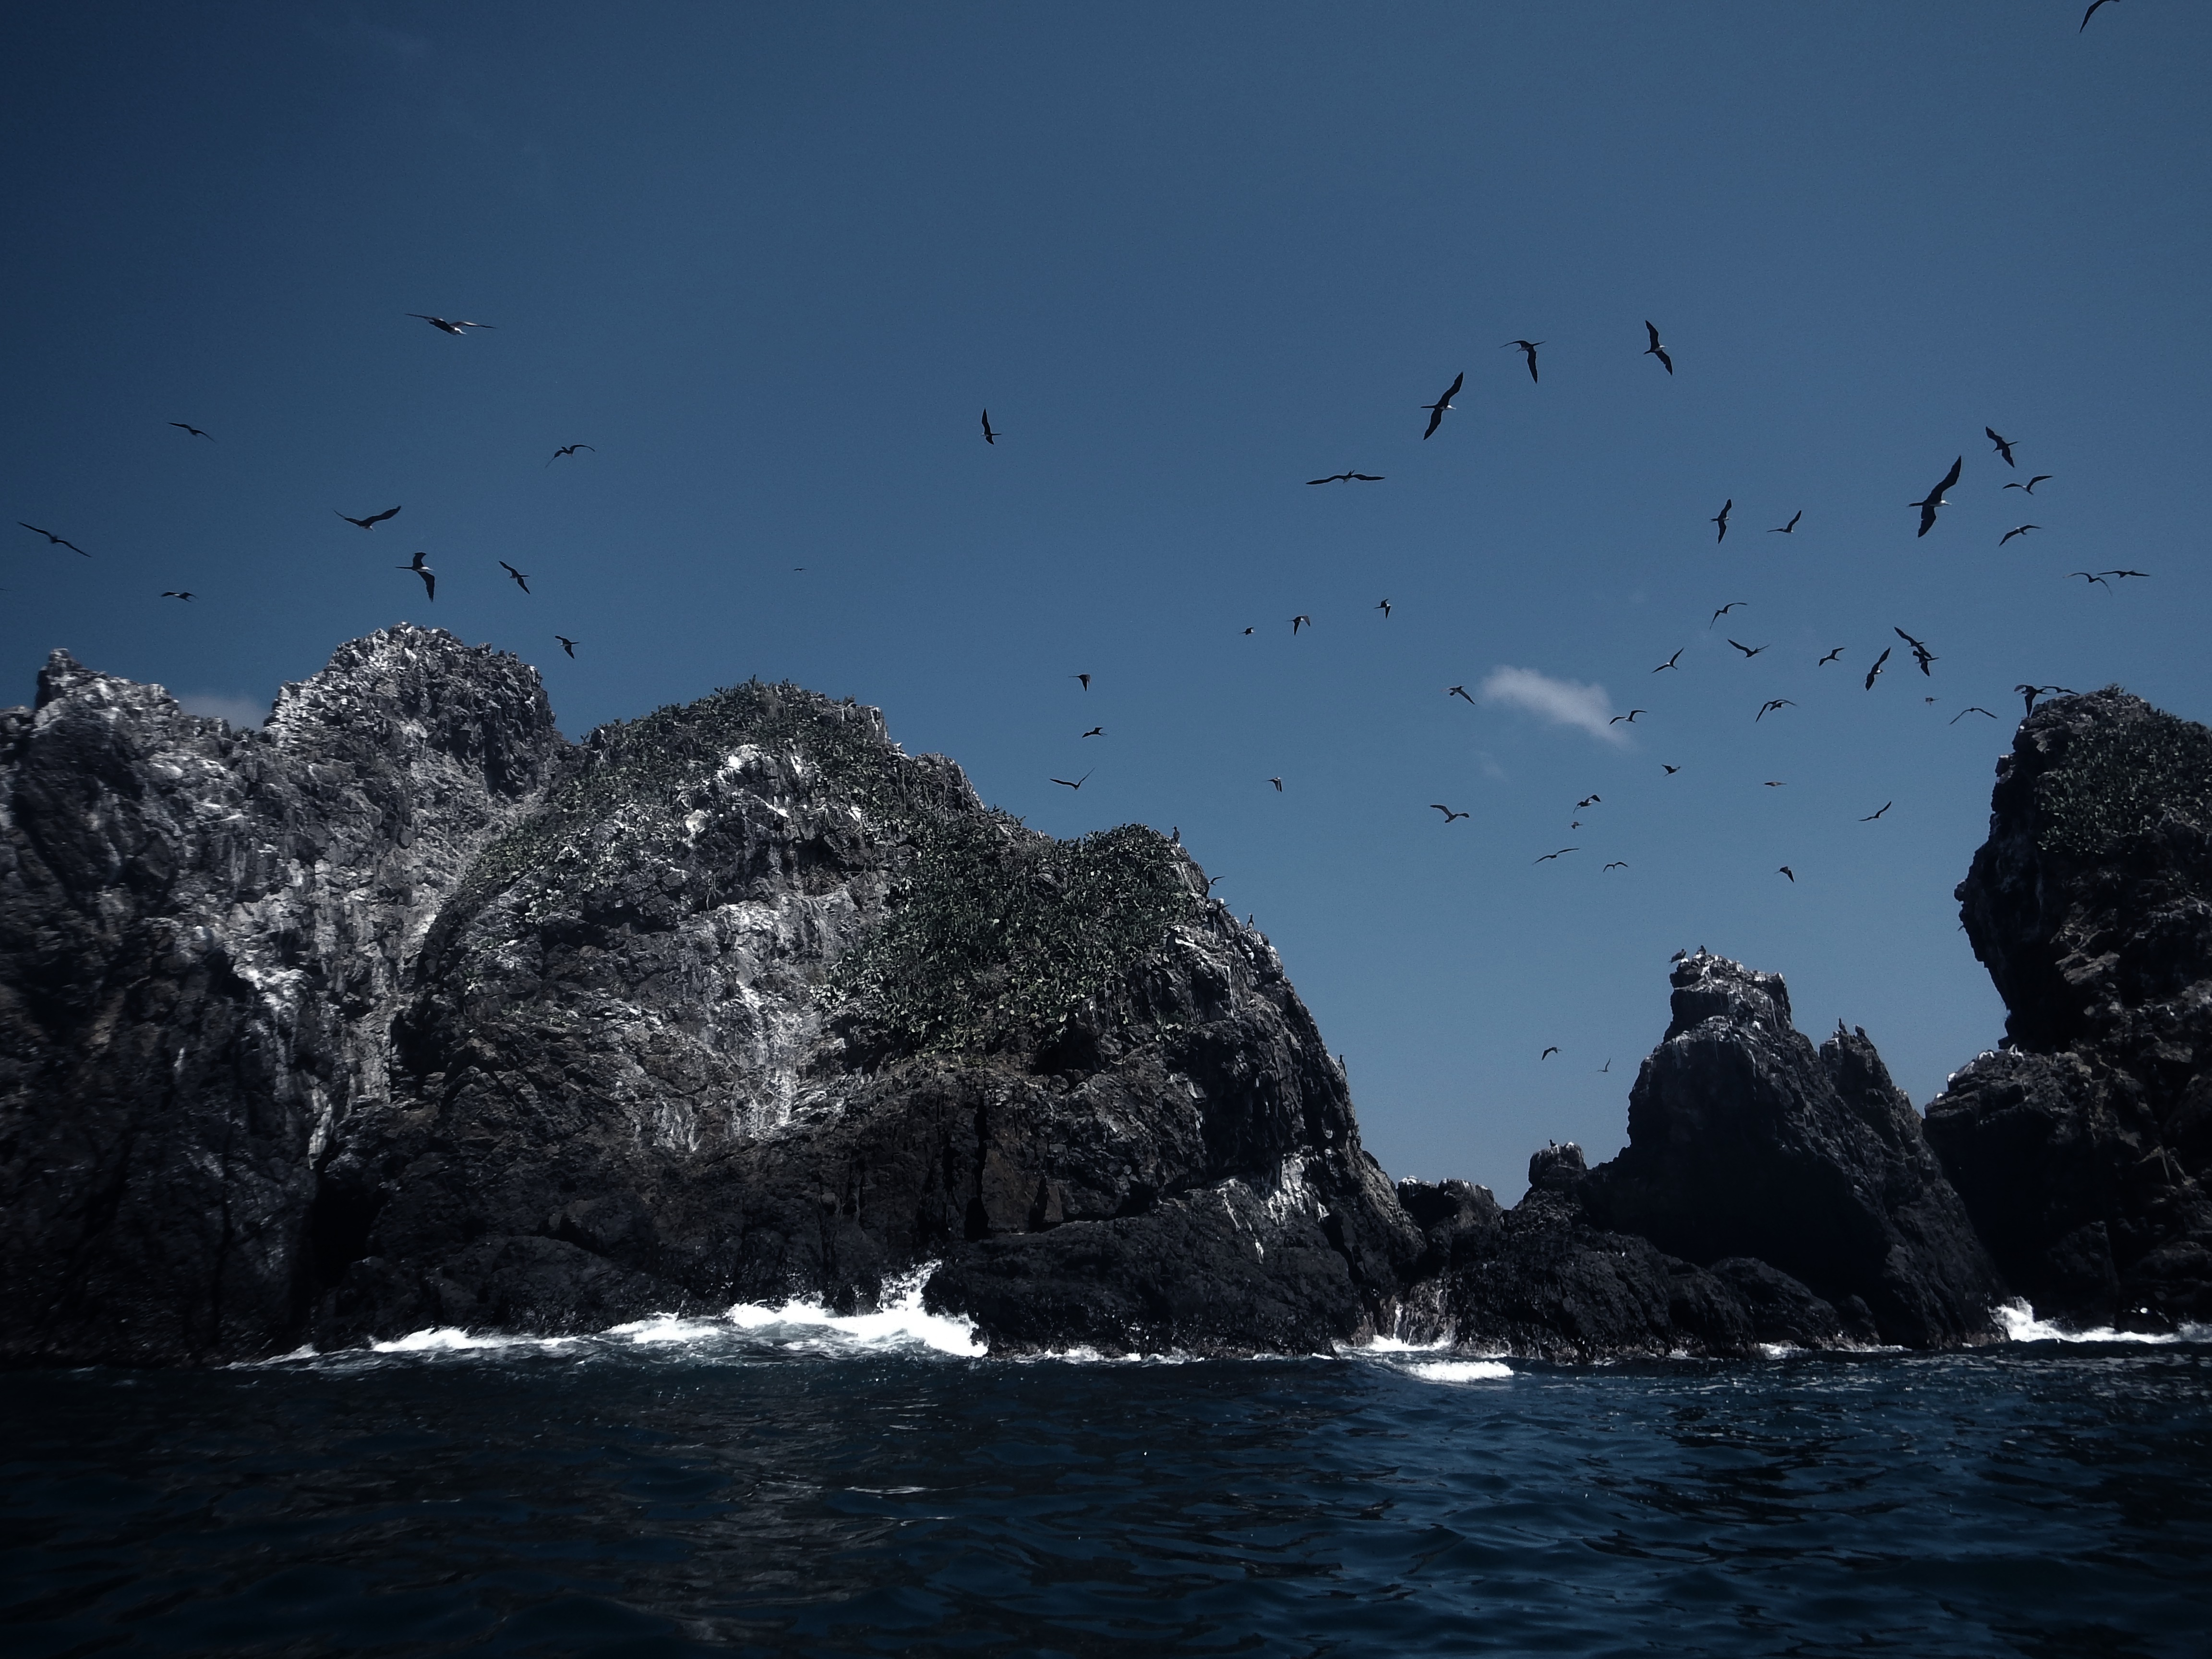
sea, coast, water, nature, rock, ocean, mountain, bird, cloud, sky, wave, flying, bay, moonlight